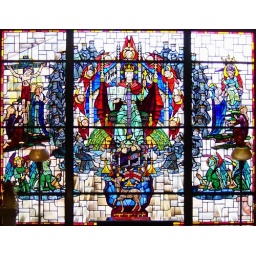
A stained glass window opposite the entrance to the Main Mausoleum (near the Main Gate). Taken by Edgar.